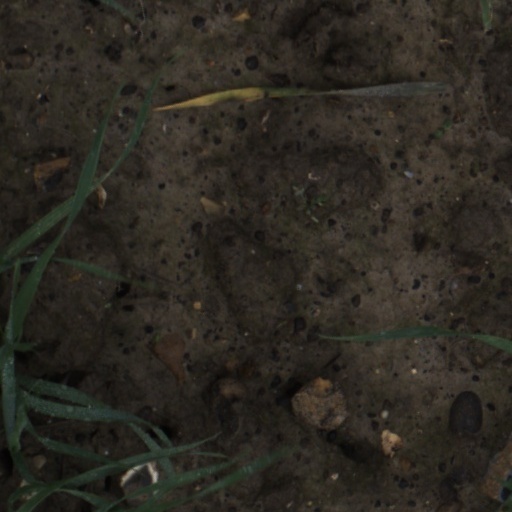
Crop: wheat